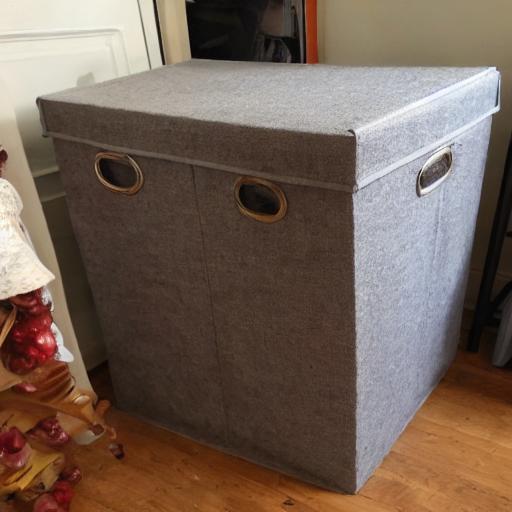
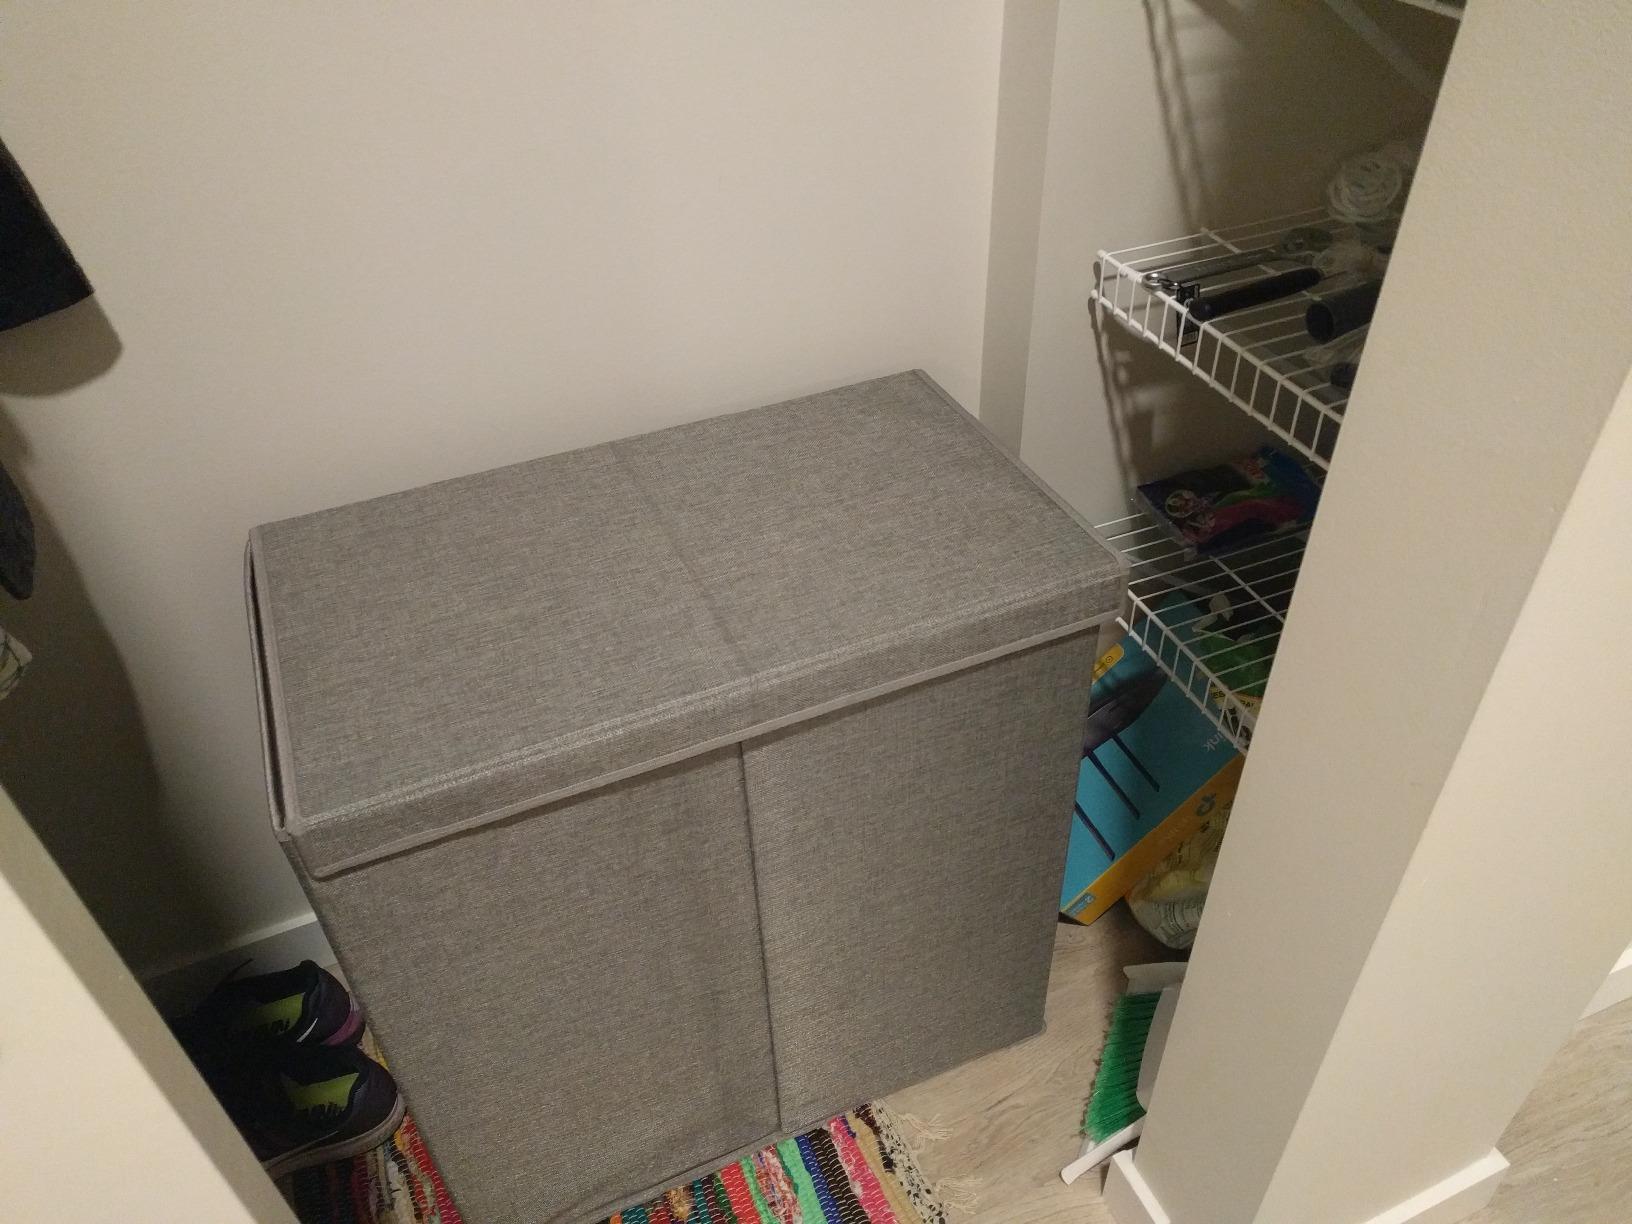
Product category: items_hamper
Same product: no